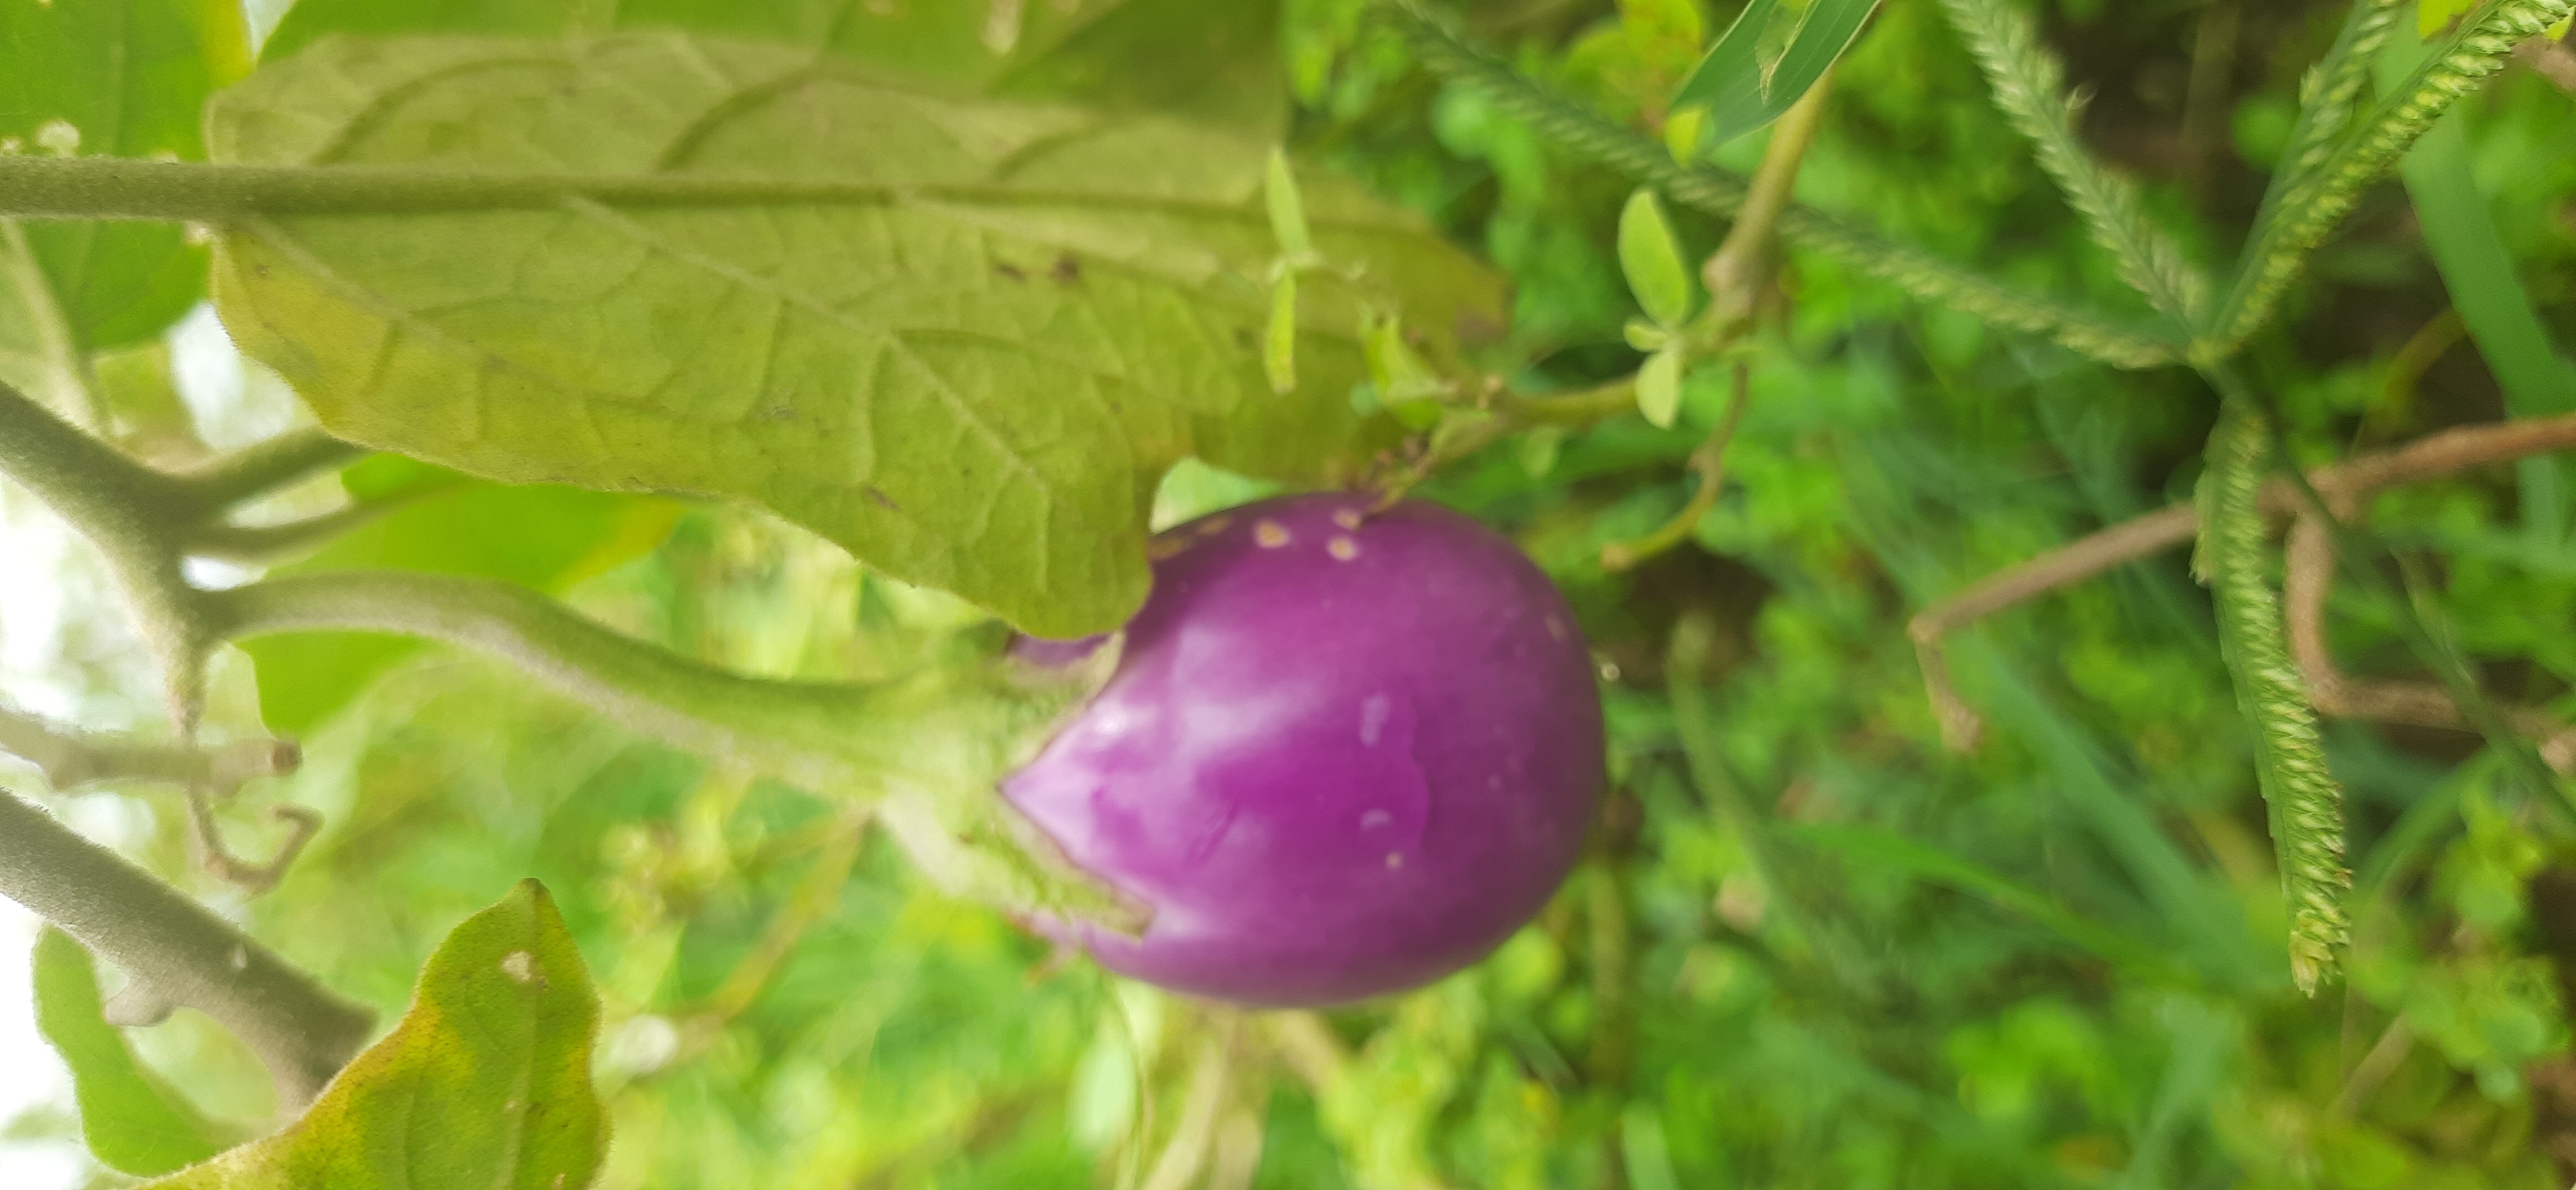
Label: Healty Brinjal